Taylor Swift

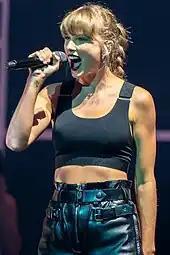
Swift singing onto a mic, dressed in a two-piece leather outfit

In April 2016, Kanye West released the single "Famous", in which he references Swift in the line, "I made that bitch famous." Swift criticized West and said she never consented to the lyric, but West claimed that he had received her approval, and his then-wife Kim Kardashian released video clips of Swift and West discussing the song amicably over the phone. Although the clips were proved to be purposefully edited, the controversy made Swift a subject of an online "cancel" movement, where her critics denounced her as a fake and calculating "snake". In late 2016, after briefly dating the actor Tom Hiddleston, Swift began a six-year relationship with the actor Joe Alwyn and underwent a hiatus.